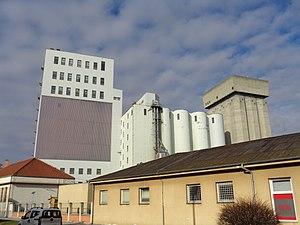
La manutention de matériaux en vrac est un domaine d'ingénierie centré sur la conception et la fabrication d'équipements utilisés pour la manutention de matériaux secs, sans emballage et divisés tels que minerais, charbon, céréales, copeaux de bois, sable, gravier, pierre en vrac, poudres et autres matériaux en vrac. Les matériaux en vrac désignent tout matériau solide et fluide. La manutention du vrac concerne les déplacements, les traitements ou l'entreposage de la matière.